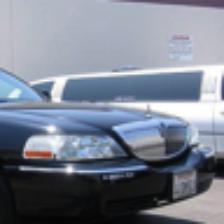
Label: NonHuman